Joseph d'Arbaud

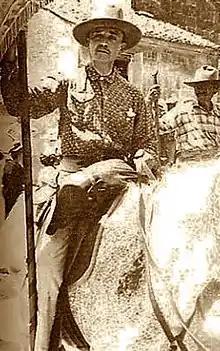
Joseph d'Arbaud in 1935

Joseph d'Arbaud was born in an aristocratic family in Meyrargues on 4 October 1874. His father was Philippe d'Arbaud and his mother, Marie-Louise Valère-Martin. He was educated by Jesuits in Avignon, then studied the Law in Aix-en-Provence.